Tahir Hanfi

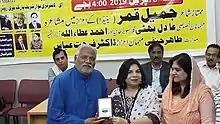
Tahir Hanfi receiving the Ahmed Shuja Award from Ms Bushra Hazeen, a former member (2002–2007) of the National Assembly of Pakistan, on 06 April 2019

He was appointed by the Speaker of the House in March 2009 as a member of the Multiparty Strategic Planning Committee (MSPC) of the National Assembly of Pakistan, which was responsible for preparing the first-ever three-year strategic plan for the National Assembly. Mr Hanfi has served the United States Congress and the American State Legislatures of Wisconsin and California and had the honour of working with the Grand National Assembly of Turkey, the Parliament of the United Kingdom, the Parliament of Canada, the National Diet of Japan and the Parliament of Australia on a short and long-term basis between 1987 and 2005.